Ahmed Mohamadina

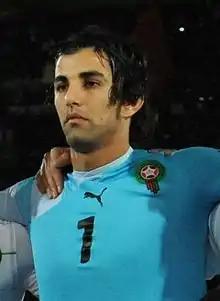
Ahmed Mohamadina with Morocco before a friendly, February 2011.

Ahmed Mohamadina (born 10 March 1984, in Khemisset) is a Moroccan goalkeeper who plays for IR Tanger and Morocco's national football team.